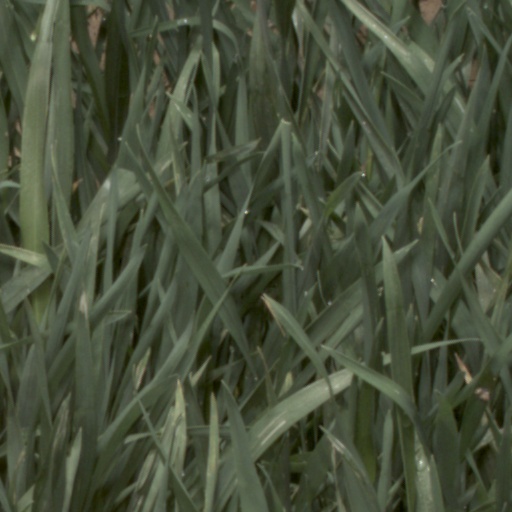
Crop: wheat